Réunion Creole

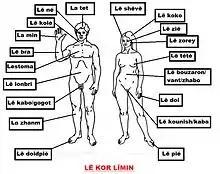
Human body parts in Réunion Creole

Réunion Creole, or Reunionese Creole ( or), is a French-based creole language spoken on Réunion. It is derived mainly from French and includes terms from Malagasy, Hindi, Portuguese, Gujarati and Tamil. In recent years, there has been an effort to develop a spelling dictionary and grammar rules. Partly because of the lack of an official orthography but also because schools are taught in French, Réunion Creole is rarely written. Notably, two translations of the French comic "Asterix" have been published.